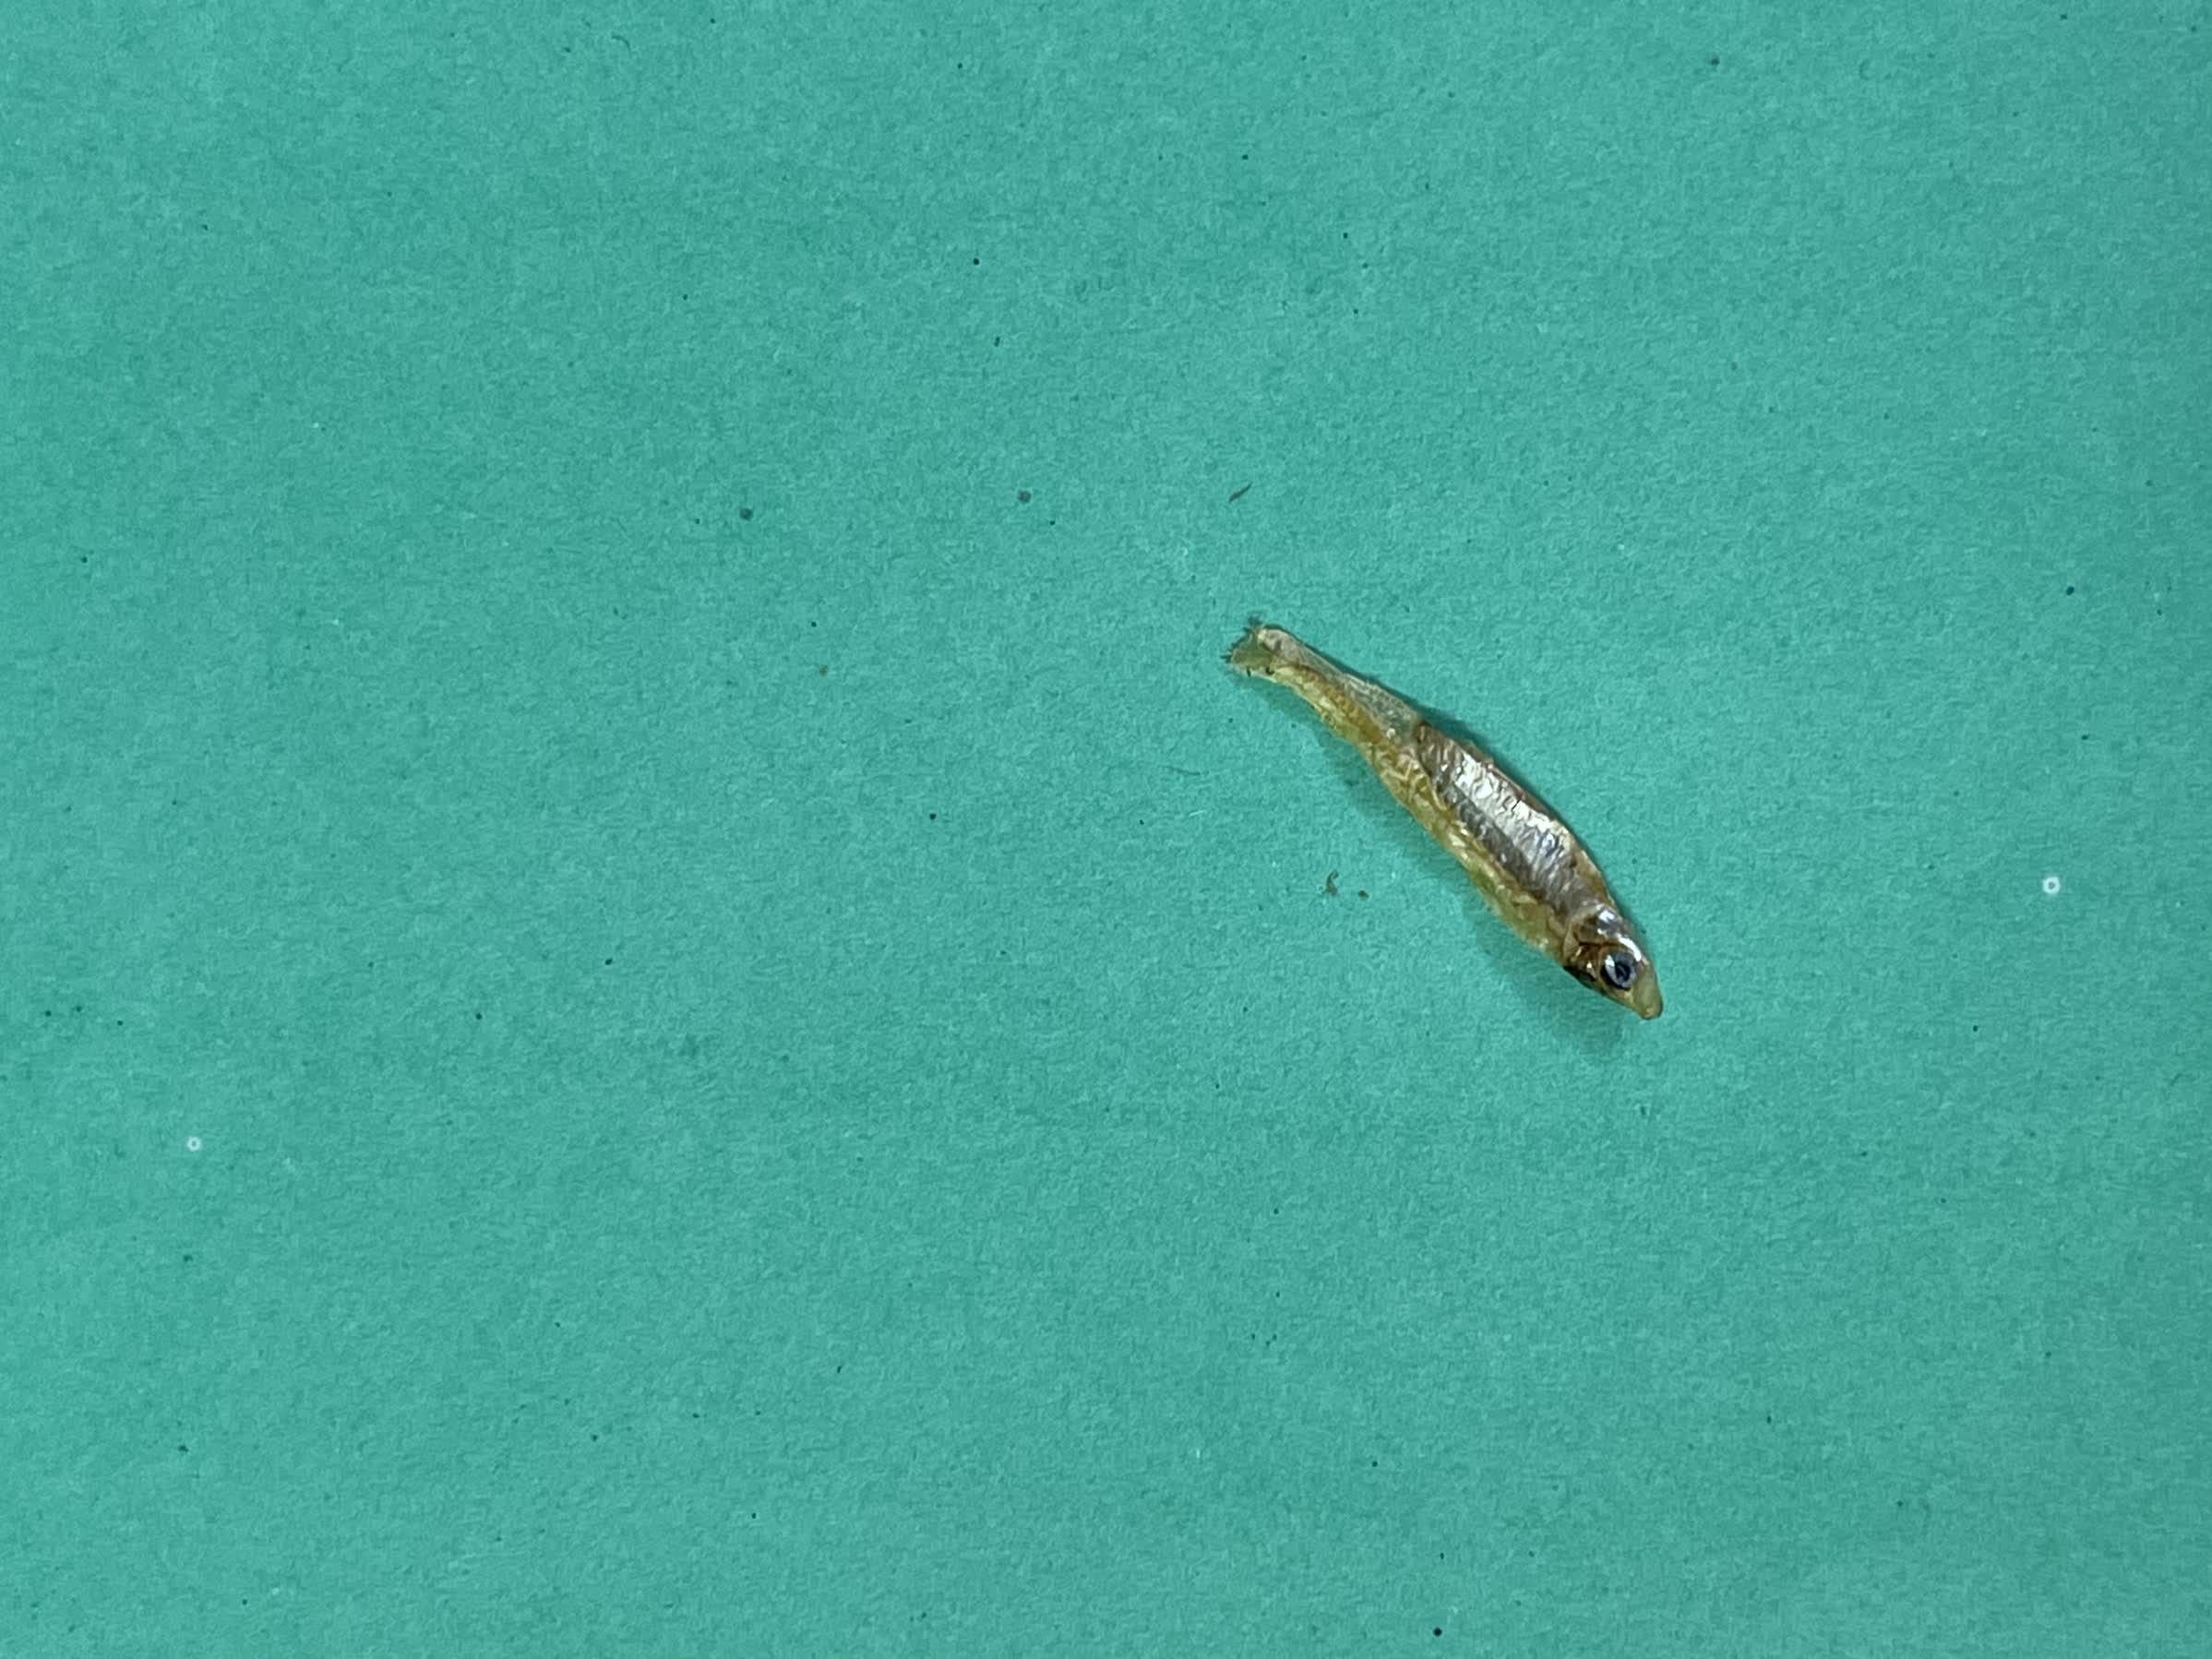
Species: kachki